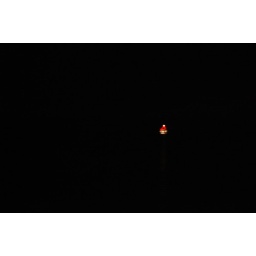
Party boat out in the water on New Year's Eve.